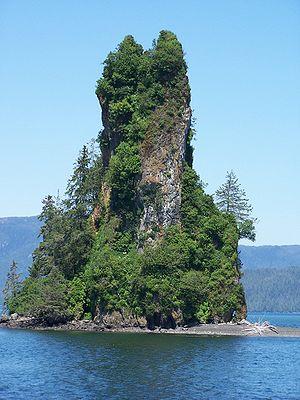
Le canal Behm est un fjord du sud-ouest de l'Alaska aux États-Unis dans l'archipel Alexandre.